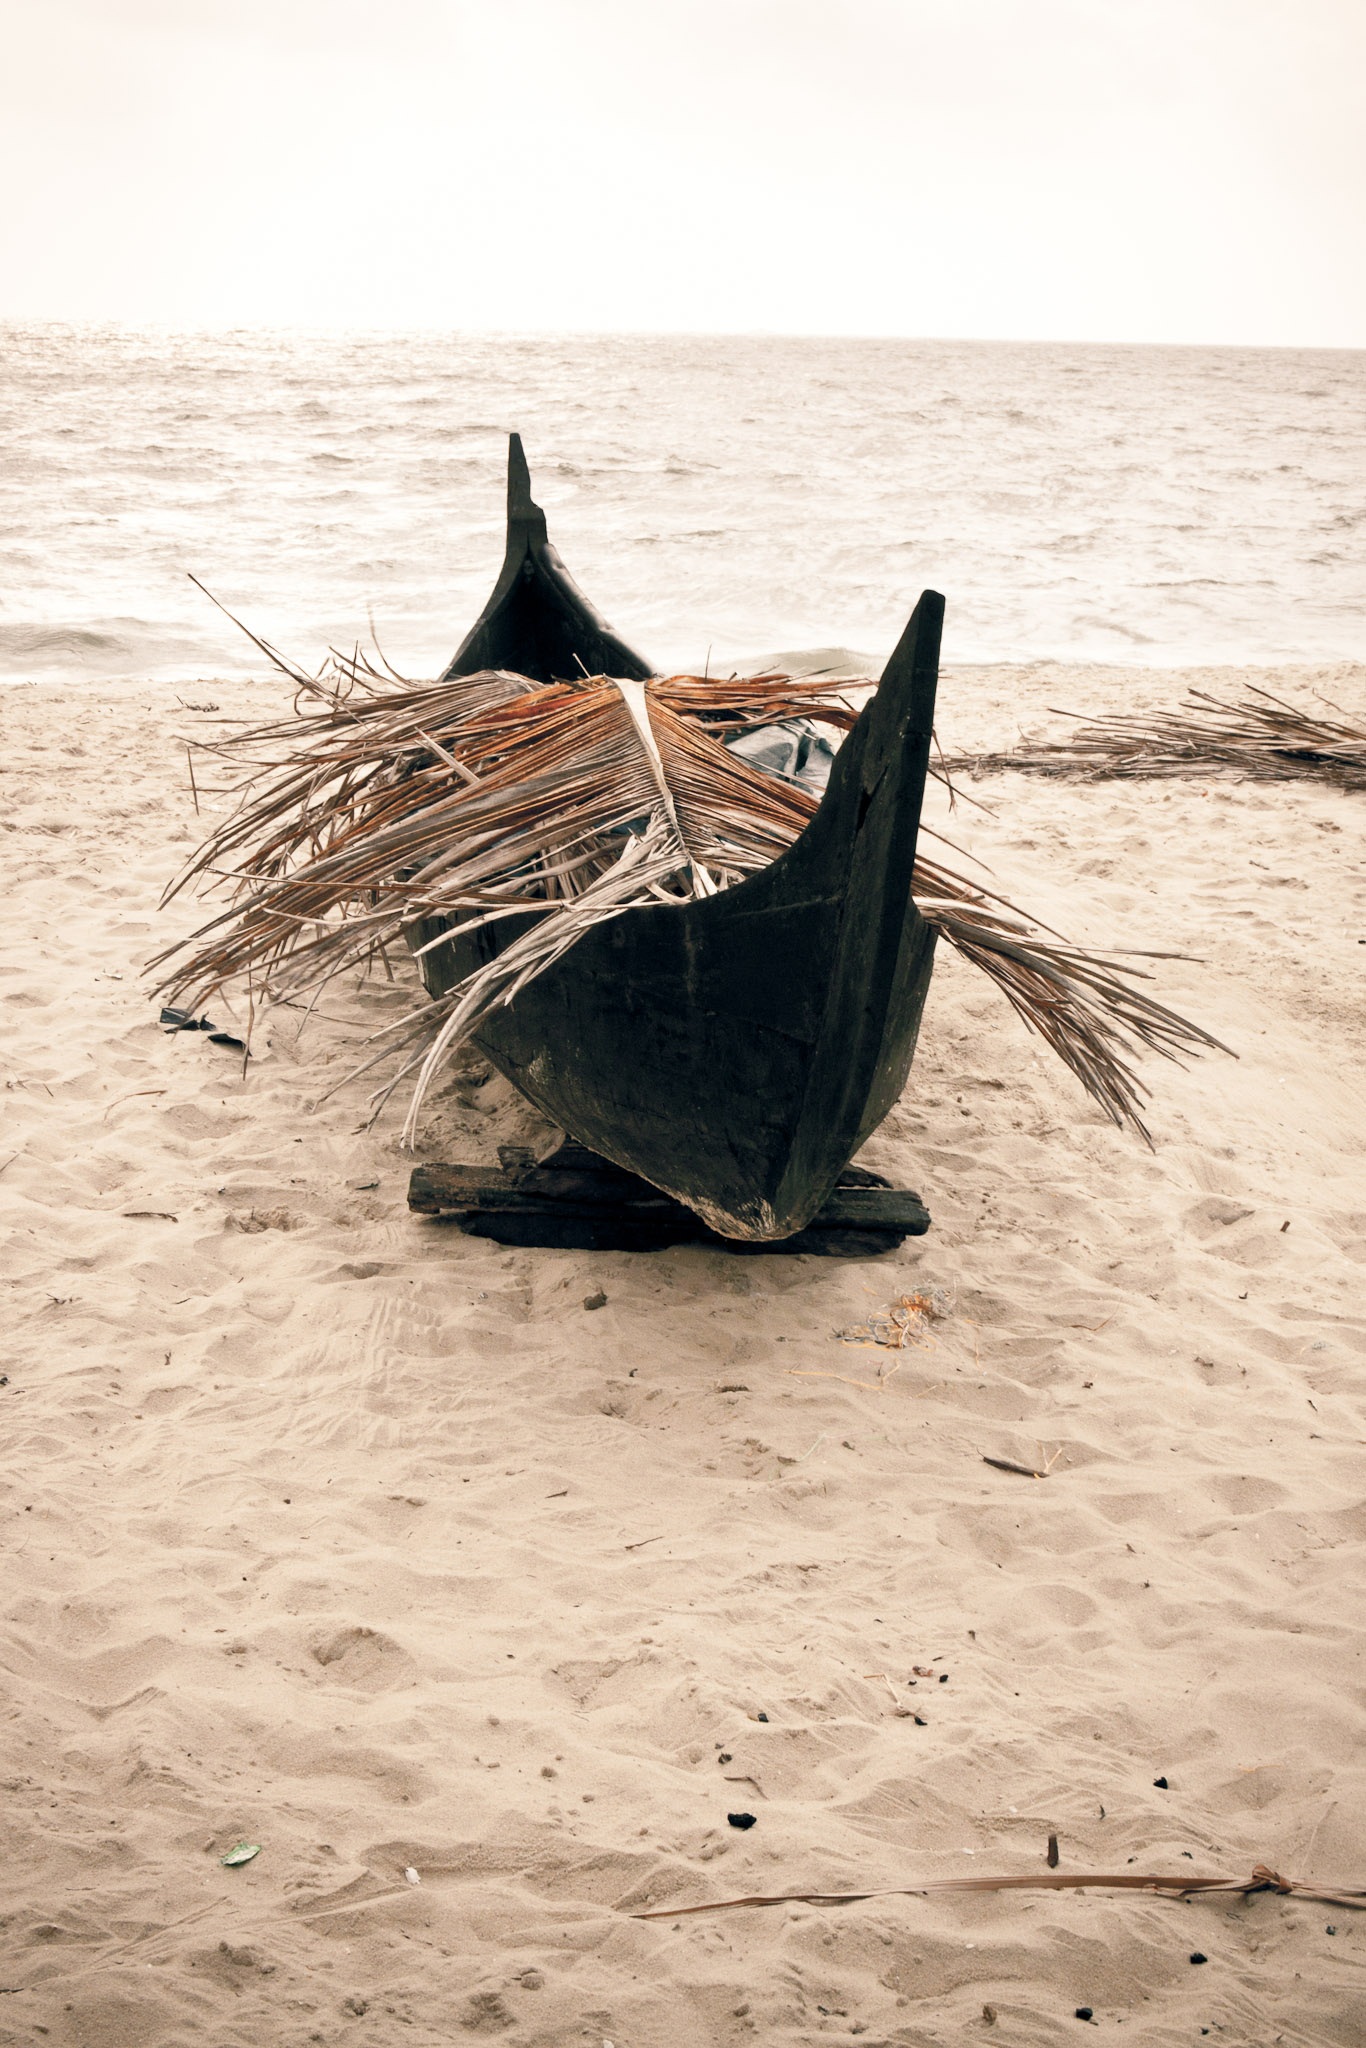
boot, beach, james, freedom, rest, fishing boat, sea, rowing boat